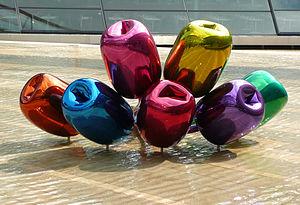
Jeffrey Koons, né le 21 janvier 1955 à York, est un plasticien américain, sculpteur de style kitsch néo-pop. Parmi ses œuvres les plus célèbres figurent l'Inflatable Rabbit, les Balloon Dogs, les Tulips. En France, il organise Koons Versailles dans le Château et les Jardins de Versailles en 2008-2009 et sa Rétrospective au Centre Pompidou en 2014-2015.
La créativité décrit — de façon générale — la capacité d'un individu ou d'un groupe à imaginer ou construire et mettre en œuvre un concept neuf, un objet nouveau ou à découvrir une solution originale à un problème.